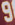
Number: 9